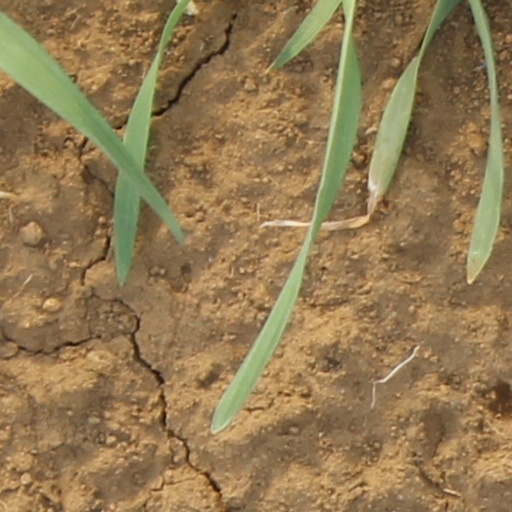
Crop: wheat